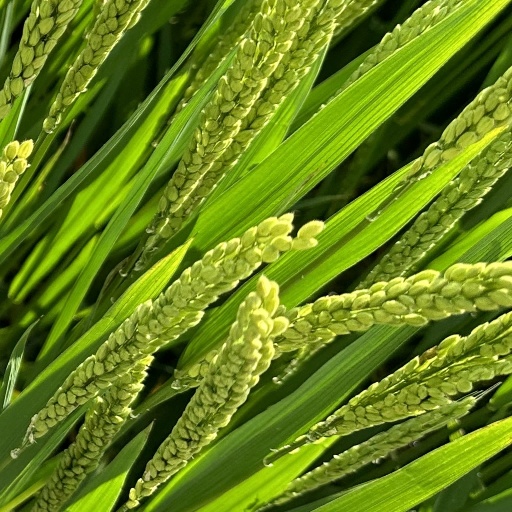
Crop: rice